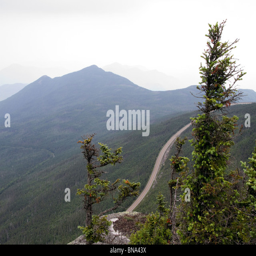
tourists and views on a misty day